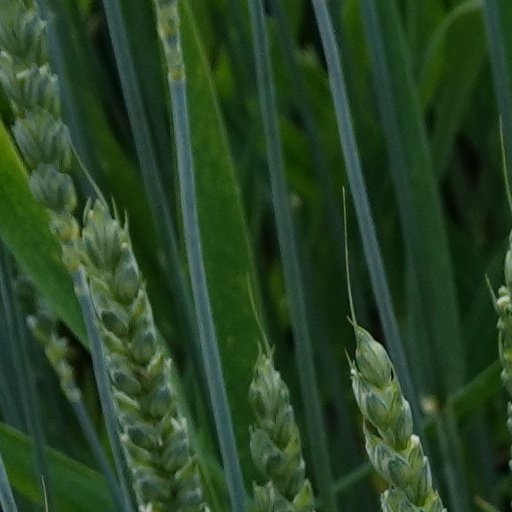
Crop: wheat